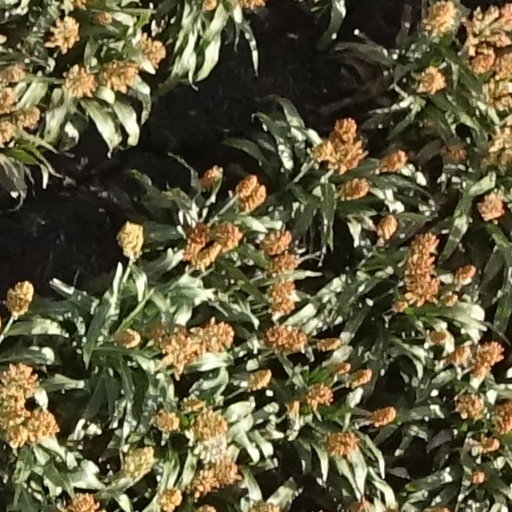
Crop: sorghum